Hungarian language

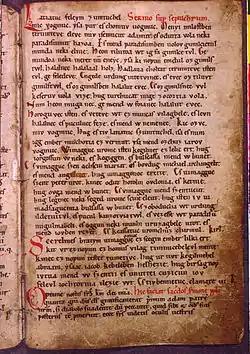
Funeral Sermon and Prayer, 12th century

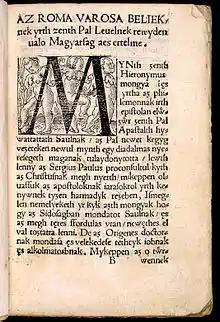
A page from the first book written completely in Hungarian, 1533

After the arrival of the Hungarians in the Carpathian Basin, the language came into contact with a variety of speech communities, among them Slavic, Turkic, and German. Turkic loans from this period come mainly from the Pechenegs and Cumanians, who settled in Hungary during the 12th and 13th centuries: e.g. "cobza" (cf. Turkish 'lute'); "komondor" "mop dog" (< *"kumandur" < "Cuman"). 20% of loanwords in Hungarian borrowed from neighbouring Slavic languages: e.g. 'brick'; 'poppy seed'; 'Wednesday'; 'Thursday'...; 'Christmas'. These languages in turn borrowed words from Hungarian: e.g. Serbo-Croatian from Hungarian 'spade'. About 1.6 percent of the Romanian lexicon is of Hungarian origin.